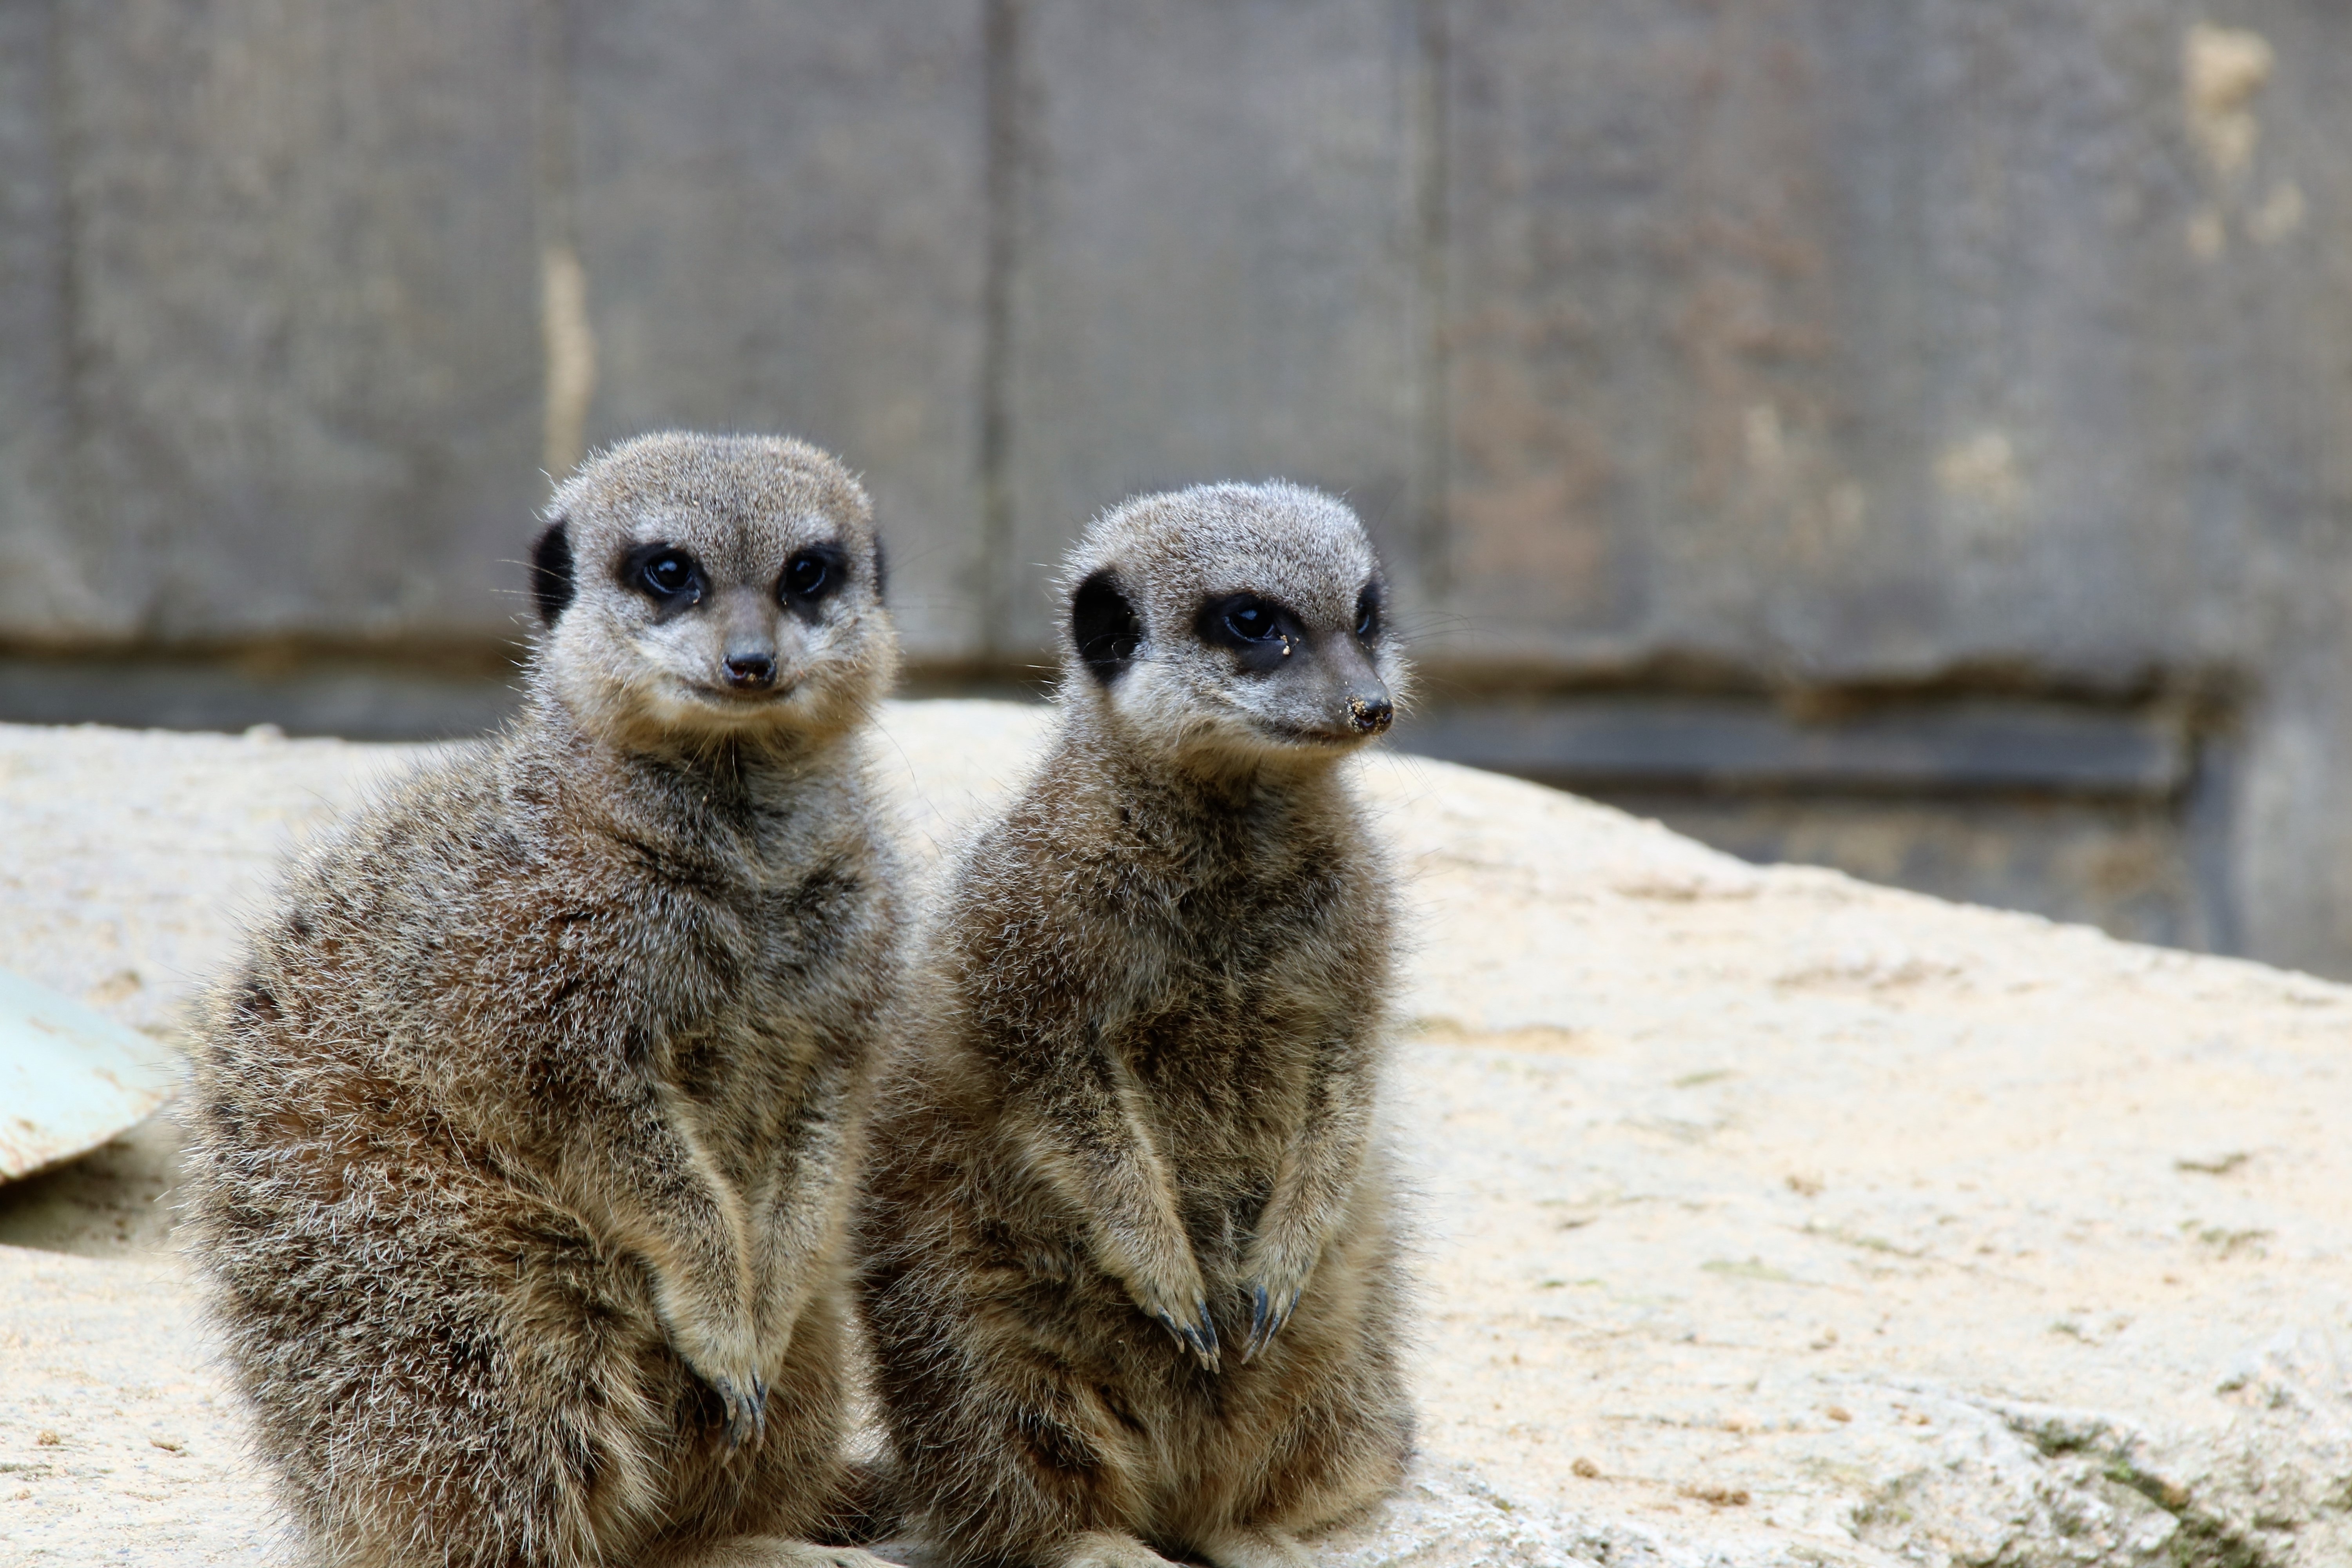
nature, wilderness, desert, animal, cute, looking, wildlife, zoo, small, mammal, fauna, furry, vertebrate, pair, watching, guard, meerkat, mongoose, alert, meerkats, pair of meerkats